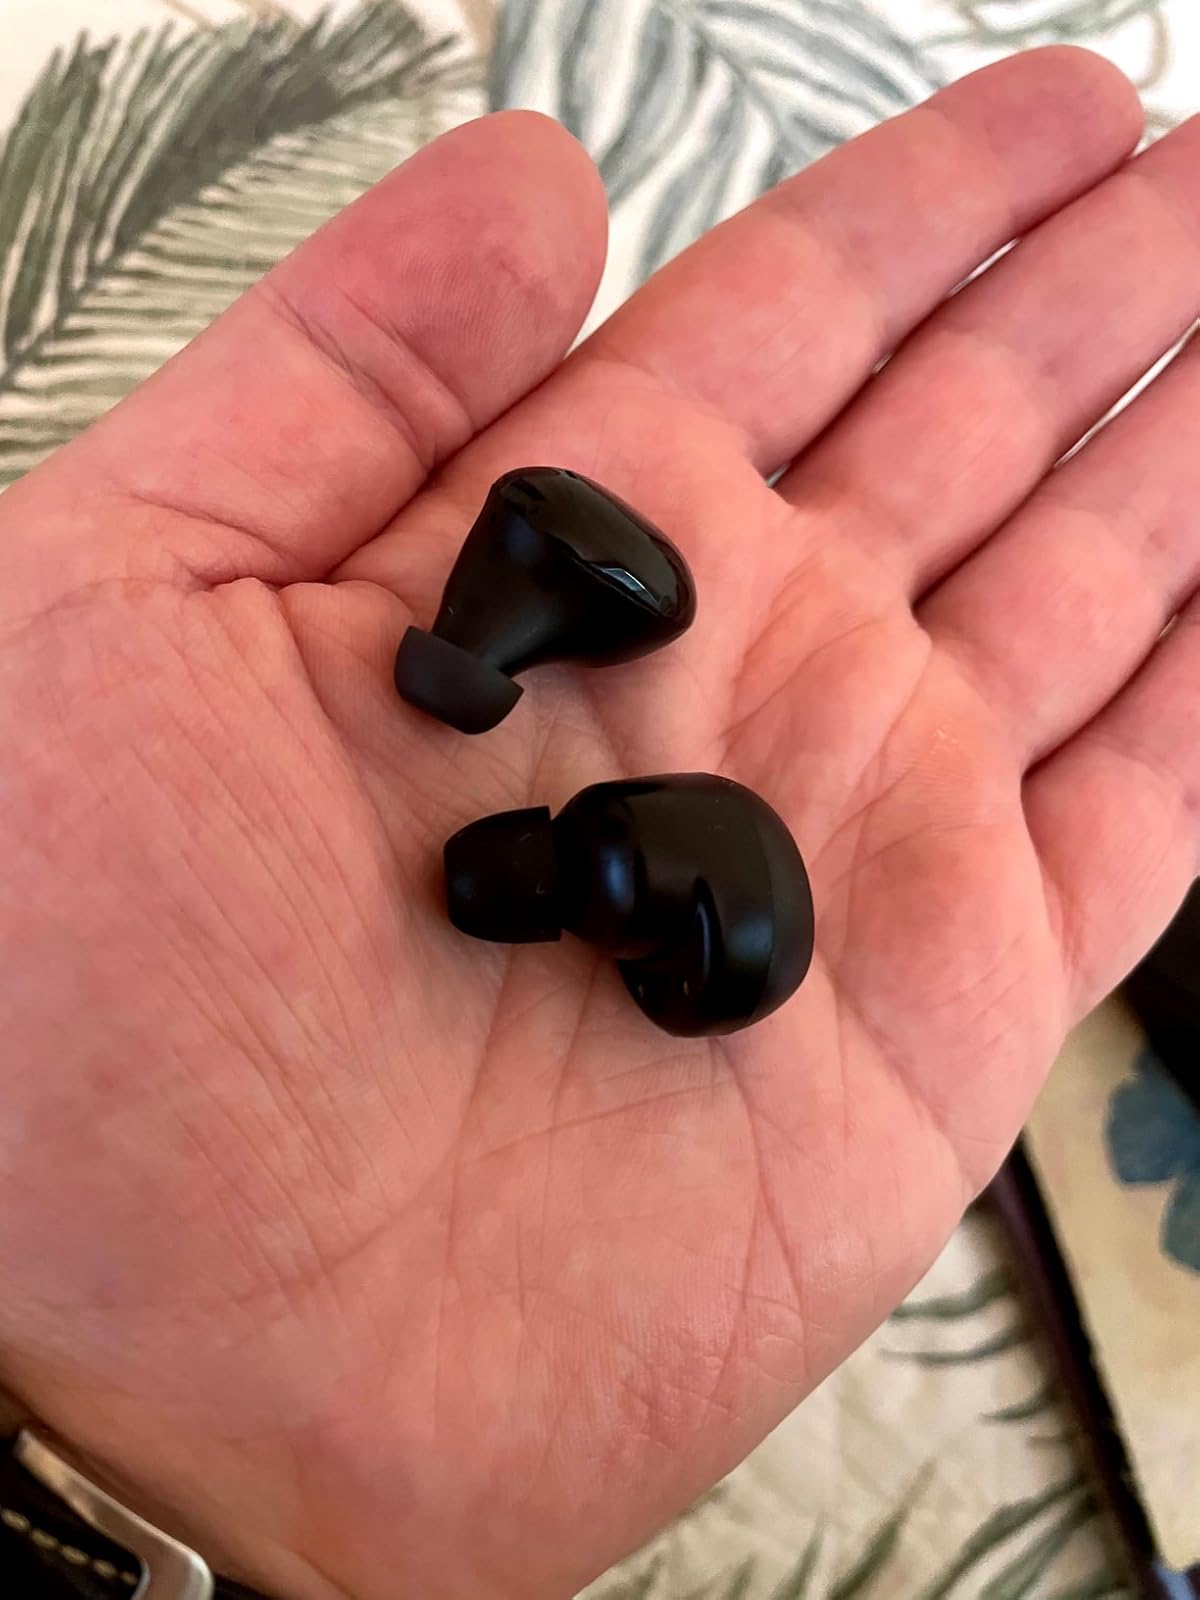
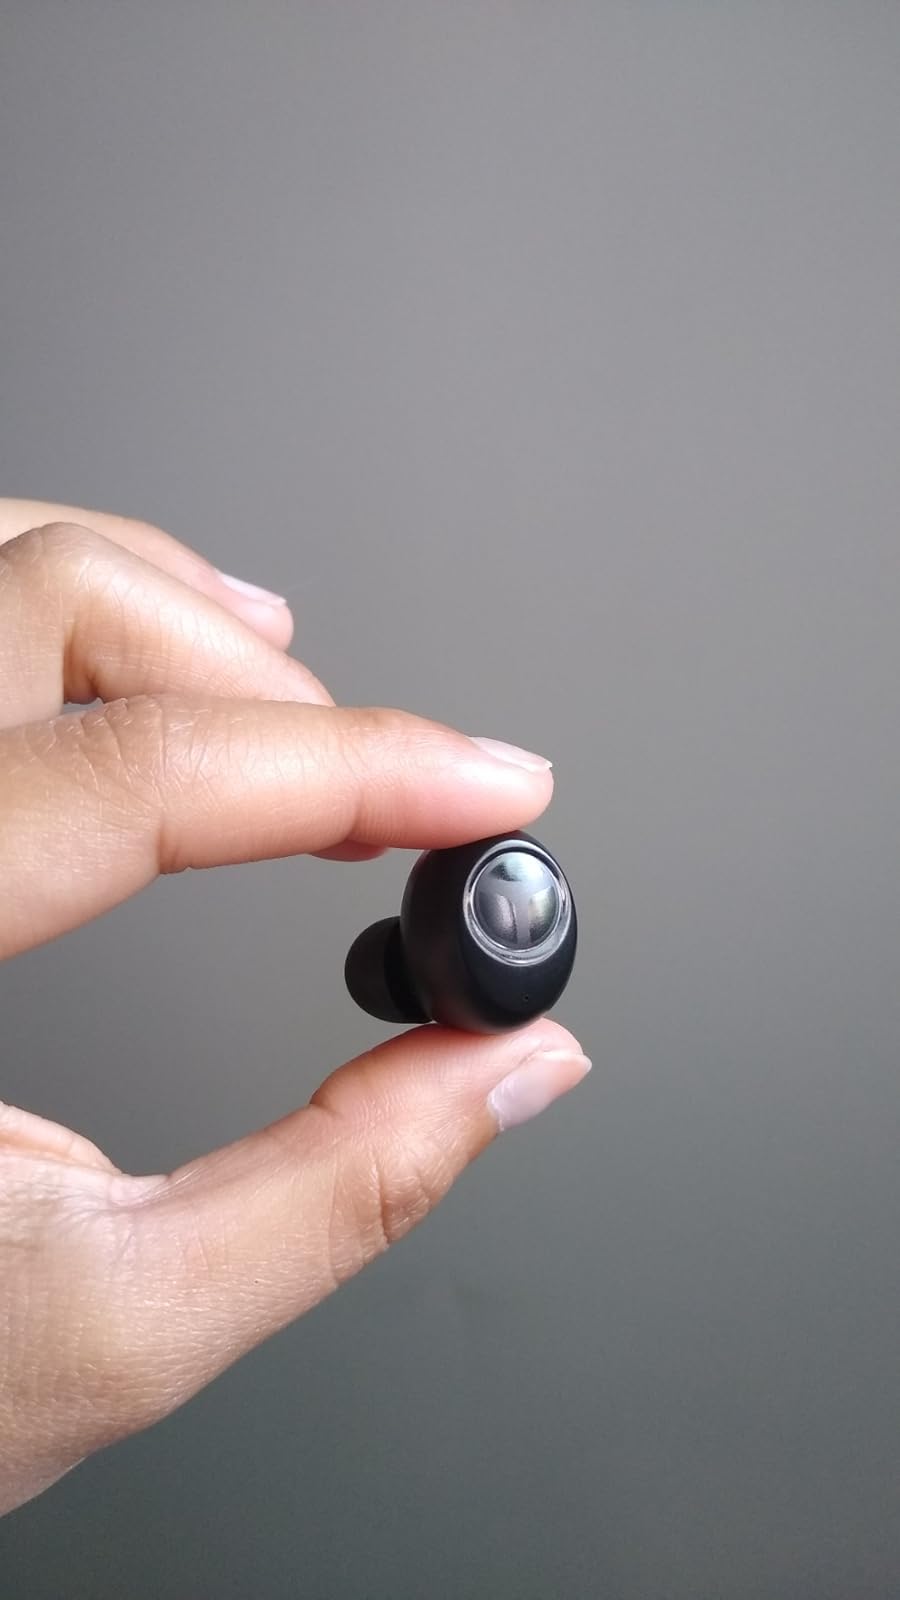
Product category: earbuds
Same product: no